Wales in the world wars

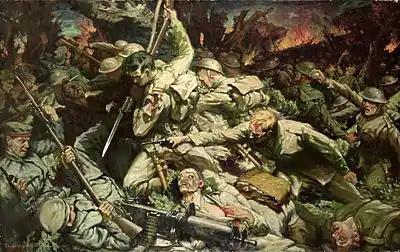
'The Welsh at Mametz Wood' painted by Christopher Williams, commissioned by Secretary of State for War David Lloyd George. William's work depicts the brutal fighting undertaken by the 38th (Welsh) Division at Mametz Wood on 11 July 1916.

Historian Kenneth Morgan described Wales on the eve of the First World War as a "relatively placid, self-confident and successful nation". The output from the coalfields continued to increase, with the Rhondda Valley recording a peak of 9.6 million tons of coal extracted in 1913.